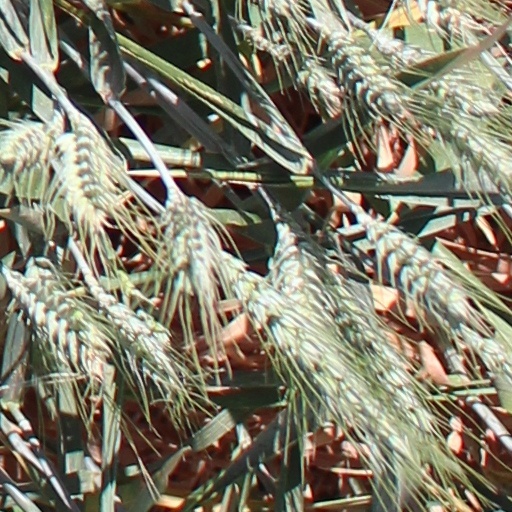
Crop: wheat